Sky position (RA, Dec in degrees): 200.347, 0.07817
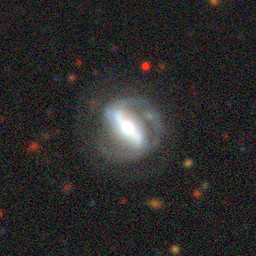
Galaxy morphology: Barred Spiral Galaxies